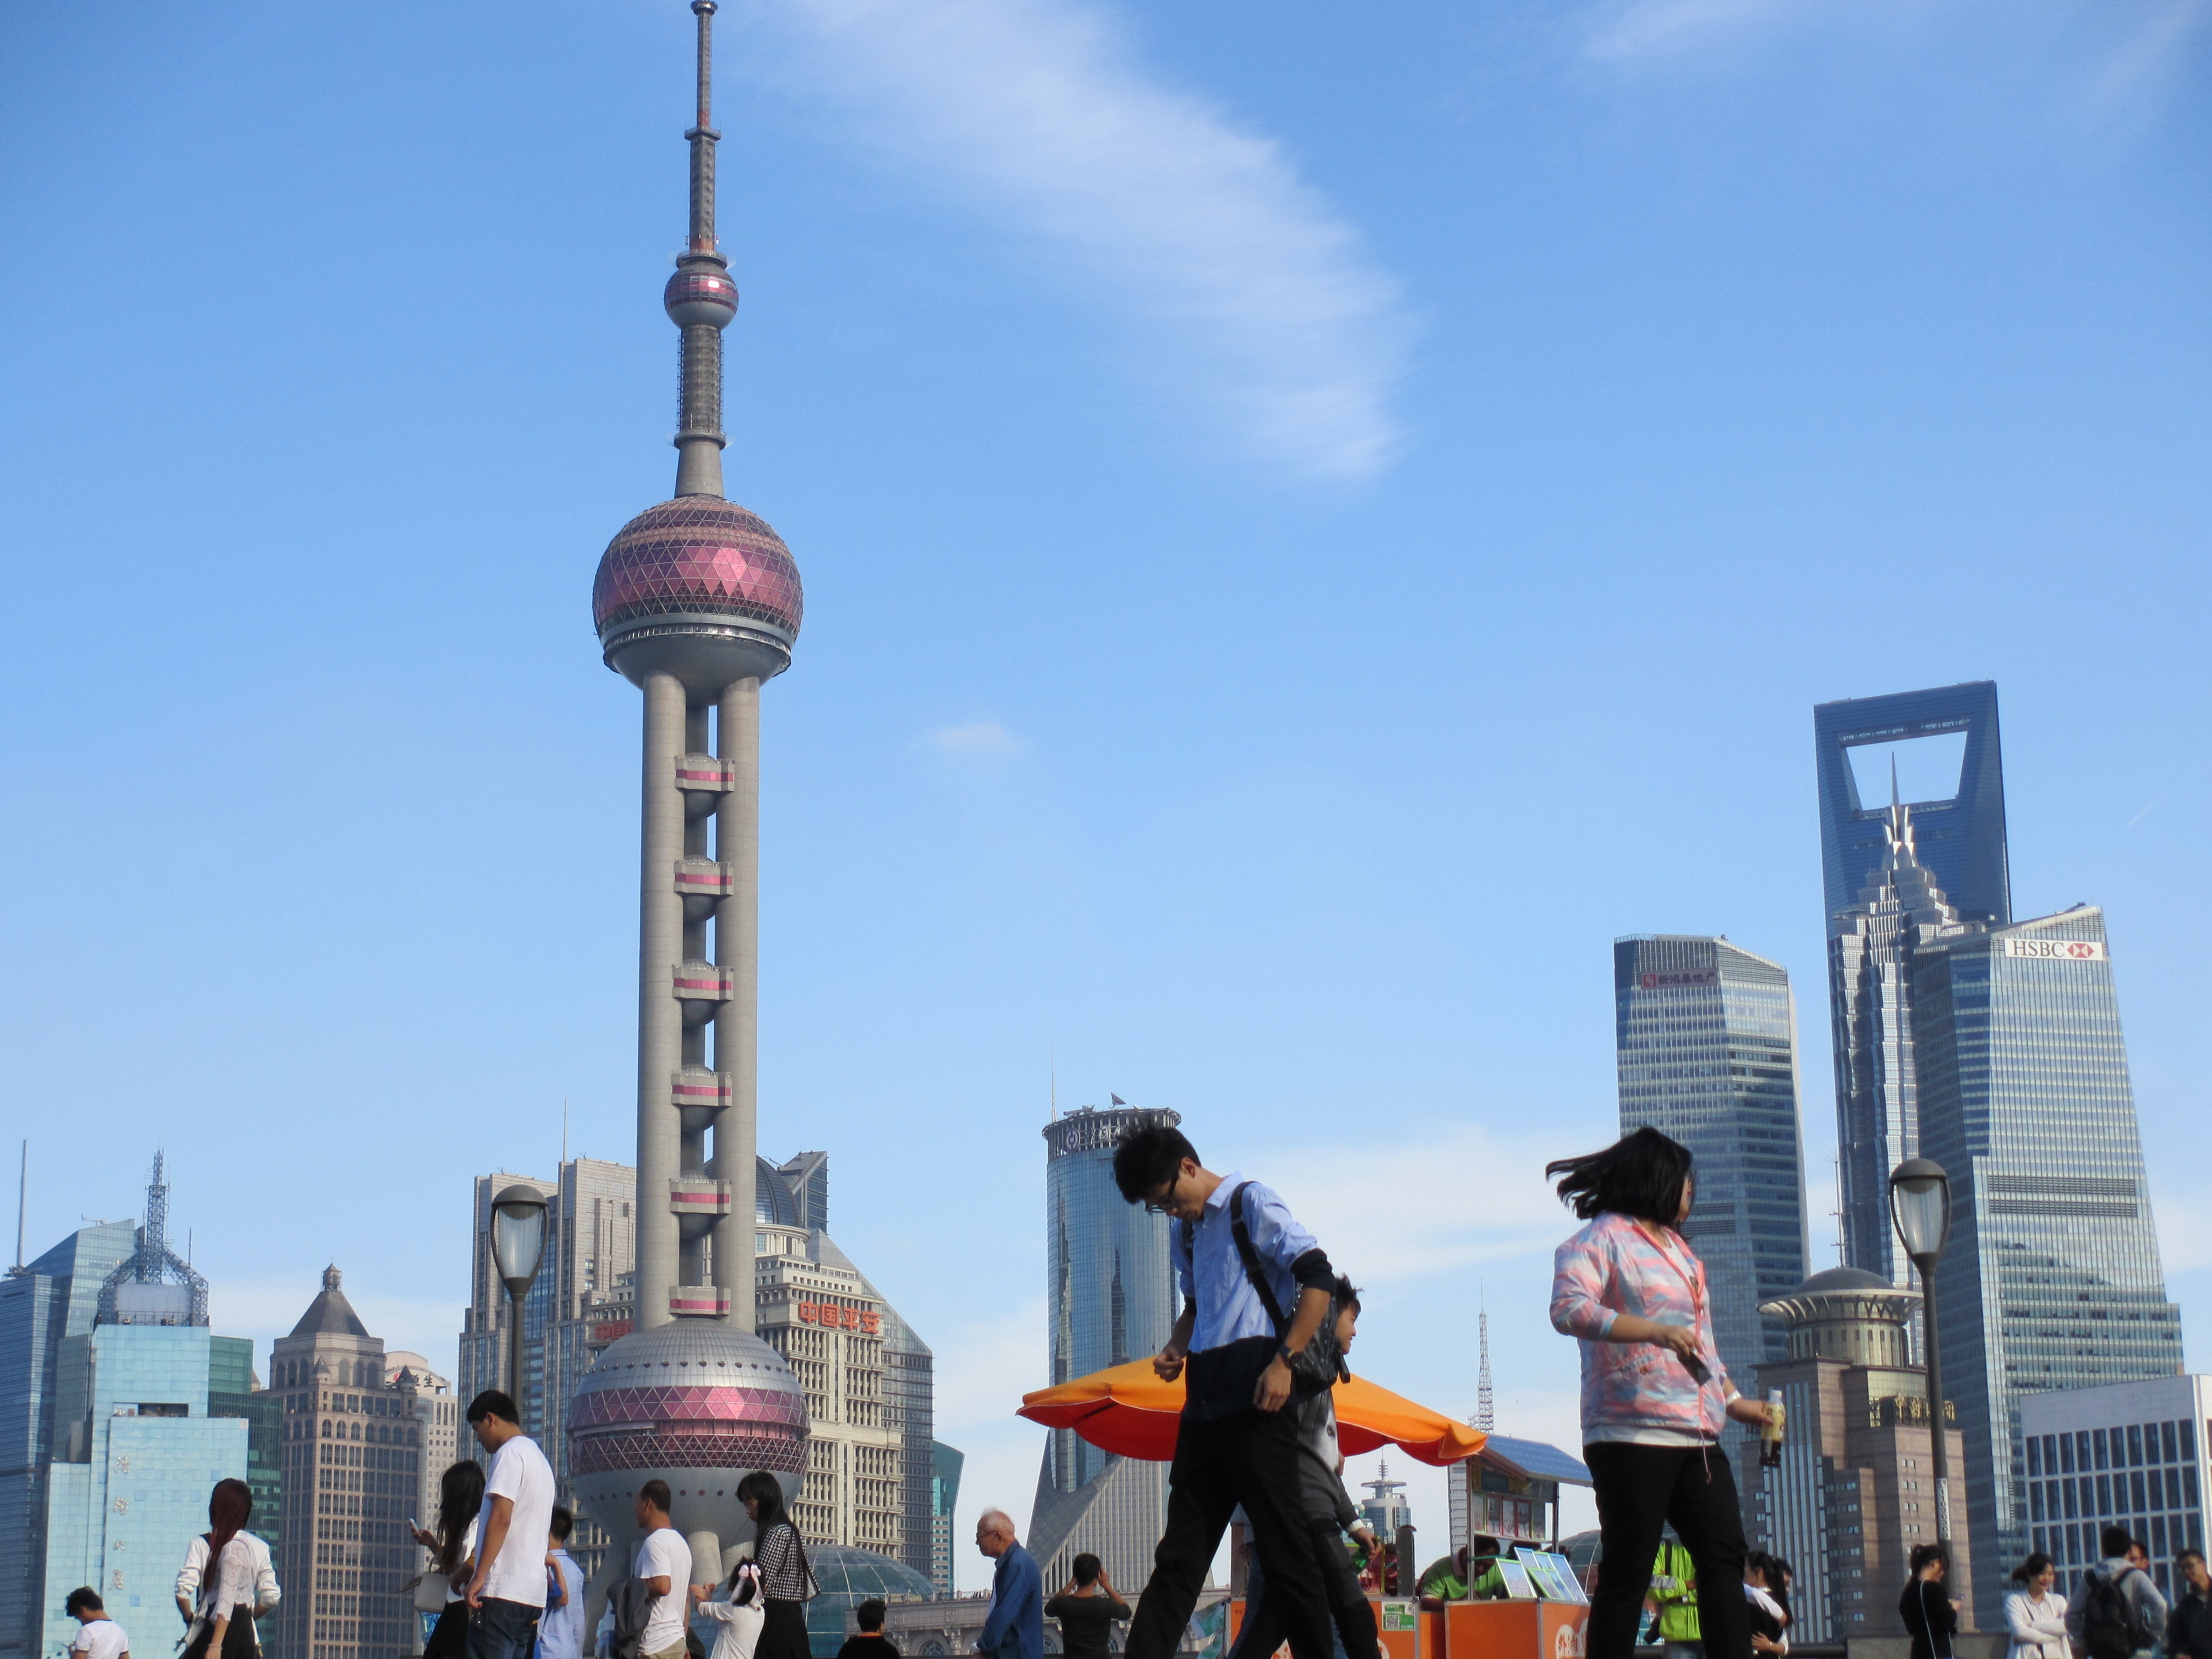
skyline, city, skyscraper, river, downtown, chinese, tower, asia, landmark, tourism, shanghai, china, pearl, tours